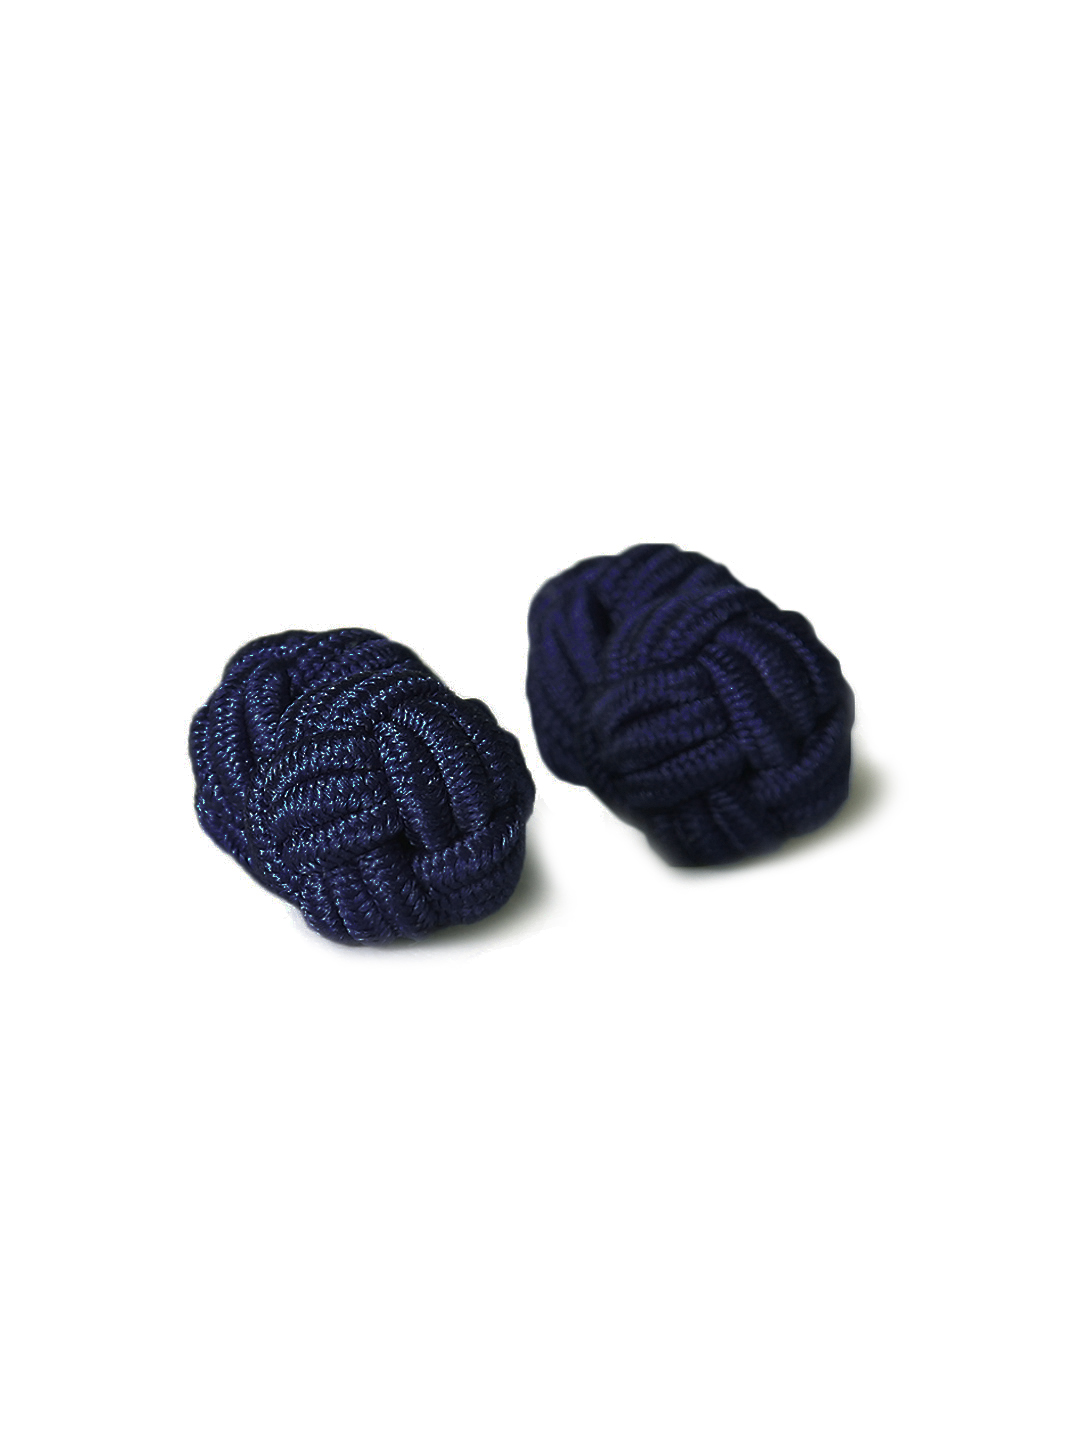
Reid & Taylor Men Navy Blue Silk Knot Cufflinks
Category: Accessories / Cufflinks / Cufflinks
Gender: Men
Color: Navy Blue
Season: Summer 2012
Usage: Formal